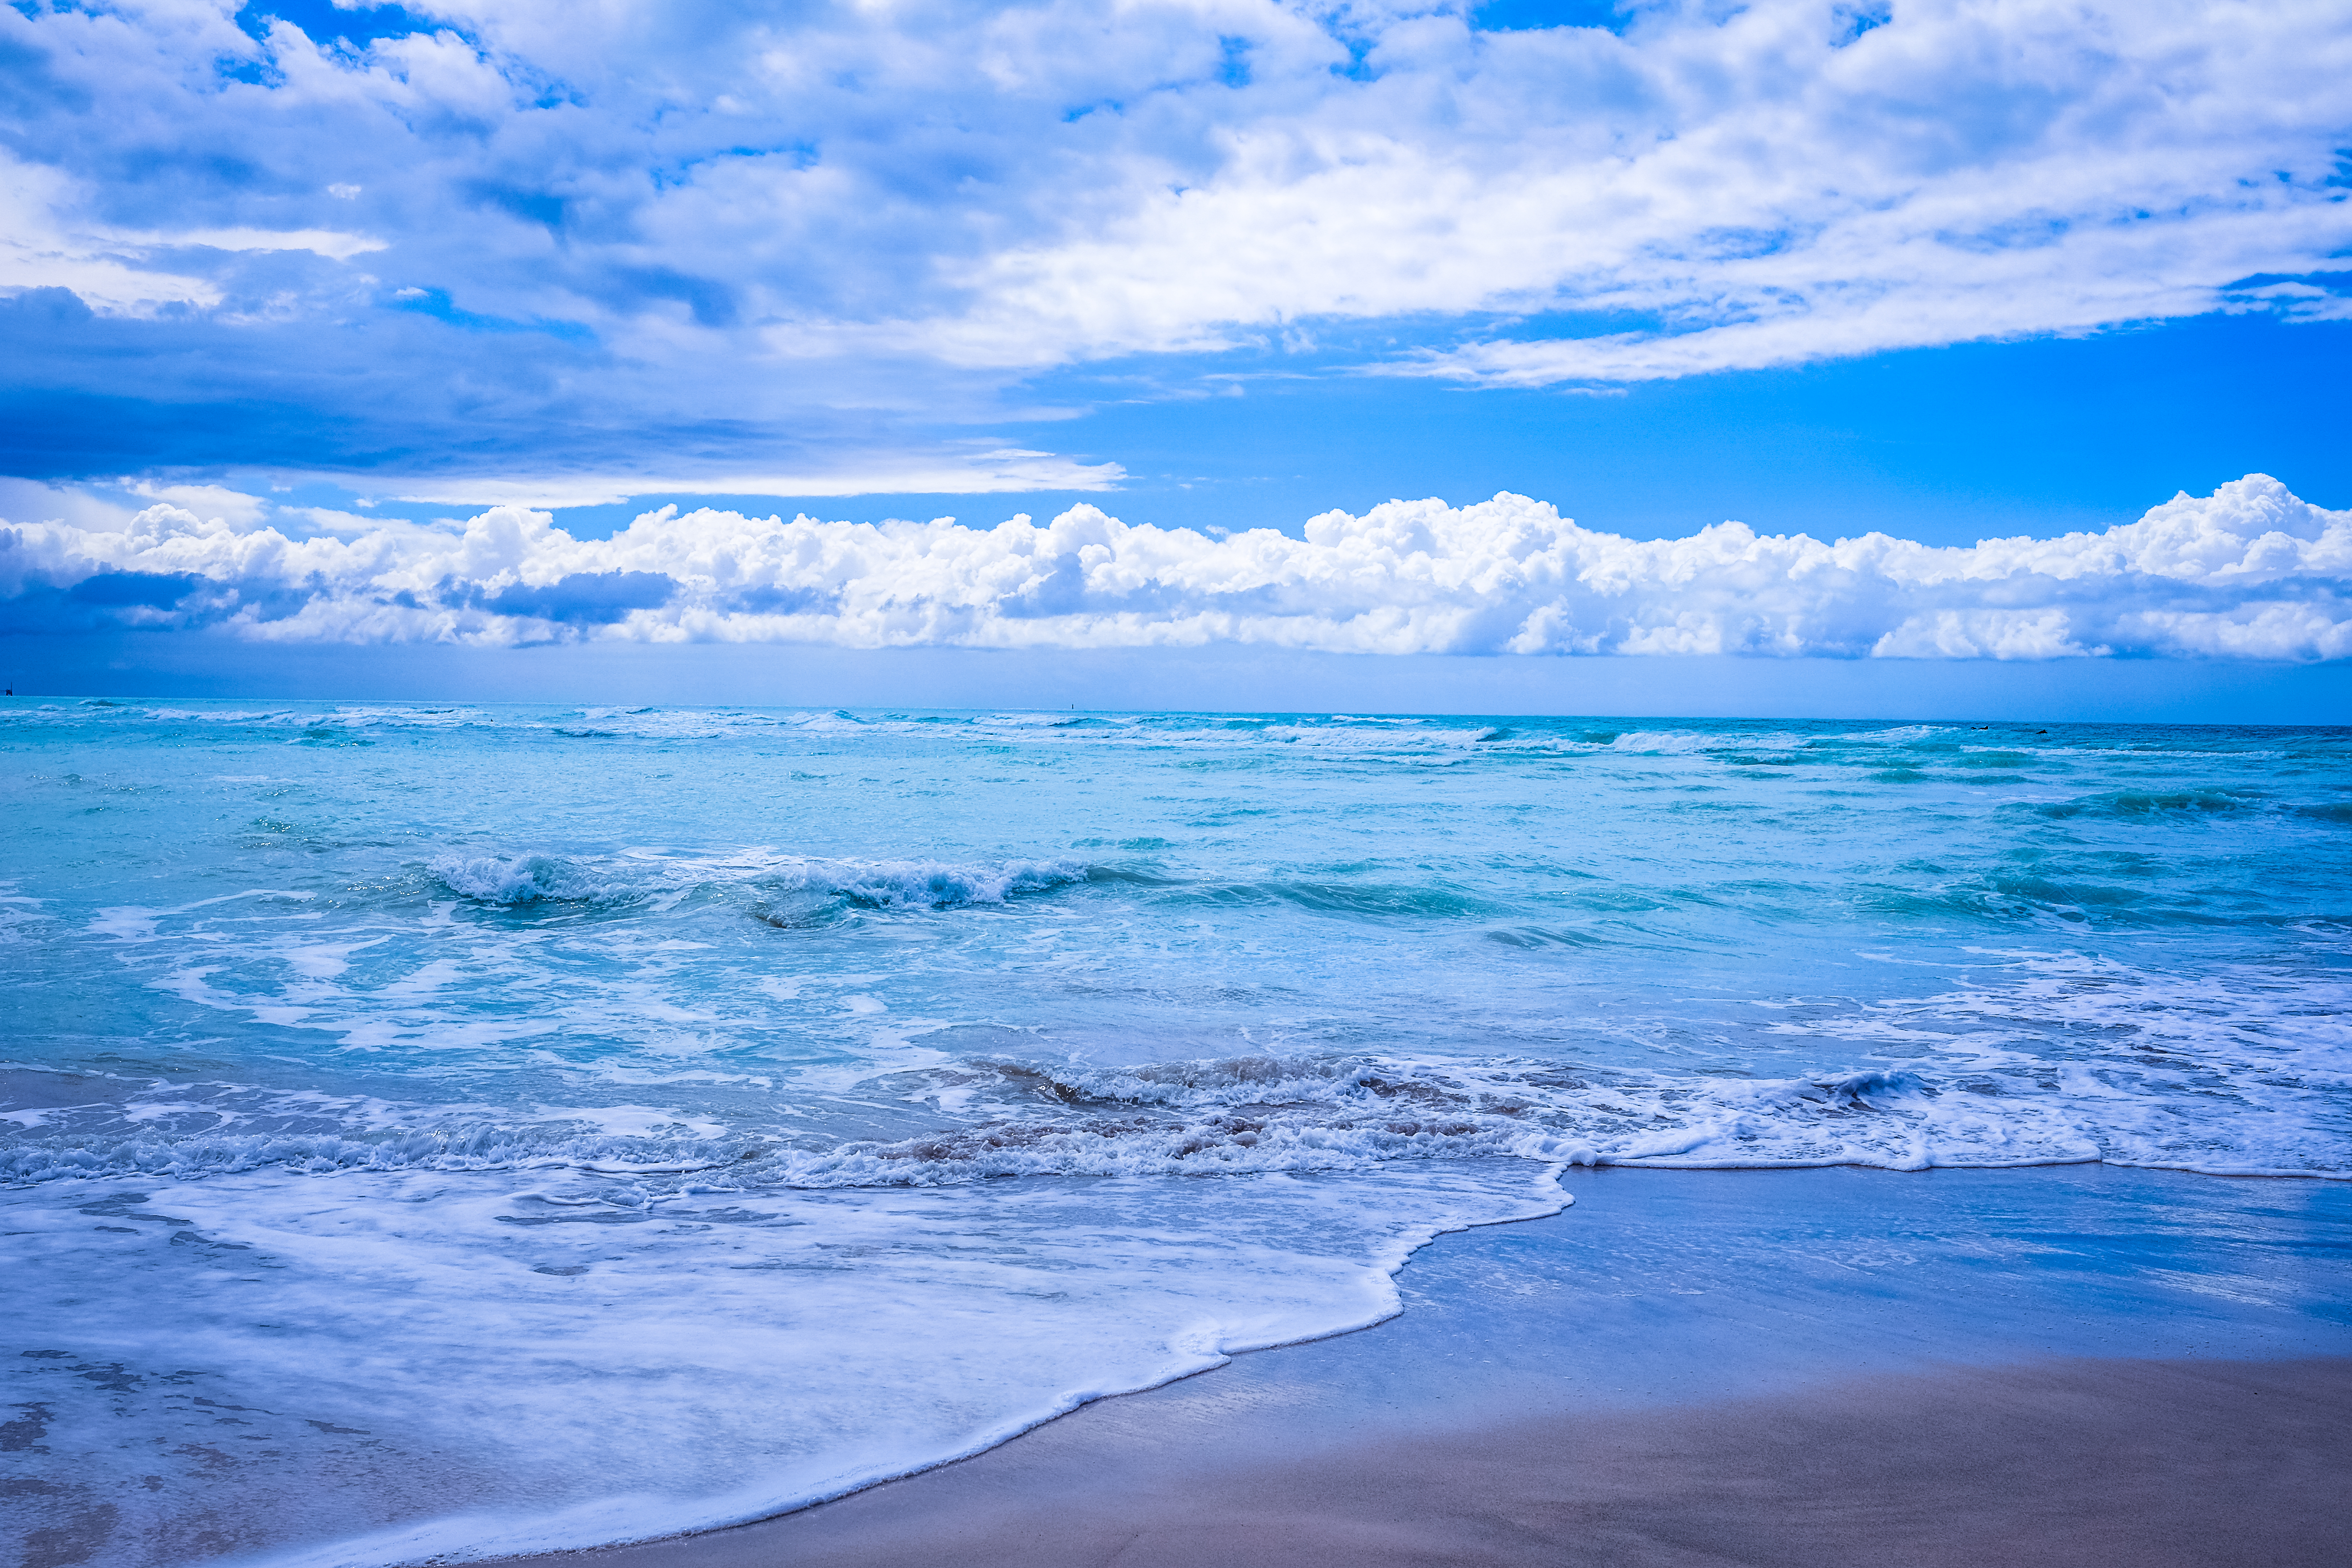
beach, sea, coast, water, ocean, horizon, cloud, sky, sunlight, shore, wave, seaside, reflection, body of water, blue sky, waves, clouds, arctic ocean, wind wave